Dragoș Protopopescu

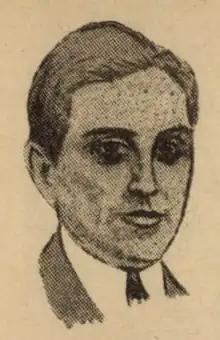
Portrait of Dragoș Protopopescu by Ștefan Dimitrescu, 1926

Dragoș Protopopescu (17 October 1892 – 11 April 1948) was a Romanian writer, poet, critic, philosopher, and far-right politician. He is considered by some to be greatest Anglicist from interwar Romania.